Bulgaria during World War I

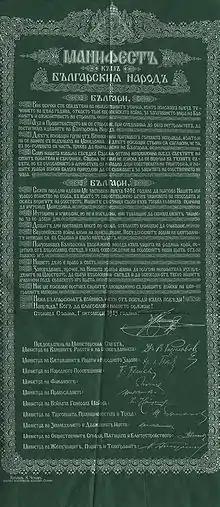
Manifesto of the Bulgarian Tsar Ferdinand I, declaring war against Serbia

The experience of the Balkan Wars convinced the tsar in 1915 to delegate the title and its powers entirely to a different person. Out of the few appropriate candidates that were available, Ferdinand chose the pro-German Minister of War Major General Nikola Zhekov. The powers of the commander-in-chief were not regulated by law and even from the beginning, this caused some friction with the government. In his new role, General Zhekov exercised direct control over all forces except those that remained in the interior of the country, which were placed under the command of the new Minister of War Major General Kalin Naydenov. At the same time, Major General Konstantin Zhostov succeeded Lieutenant General Kliment Boyadzhiev, who was appointed commander of the 1st Army as Chief of the Bulgarian General Staff.